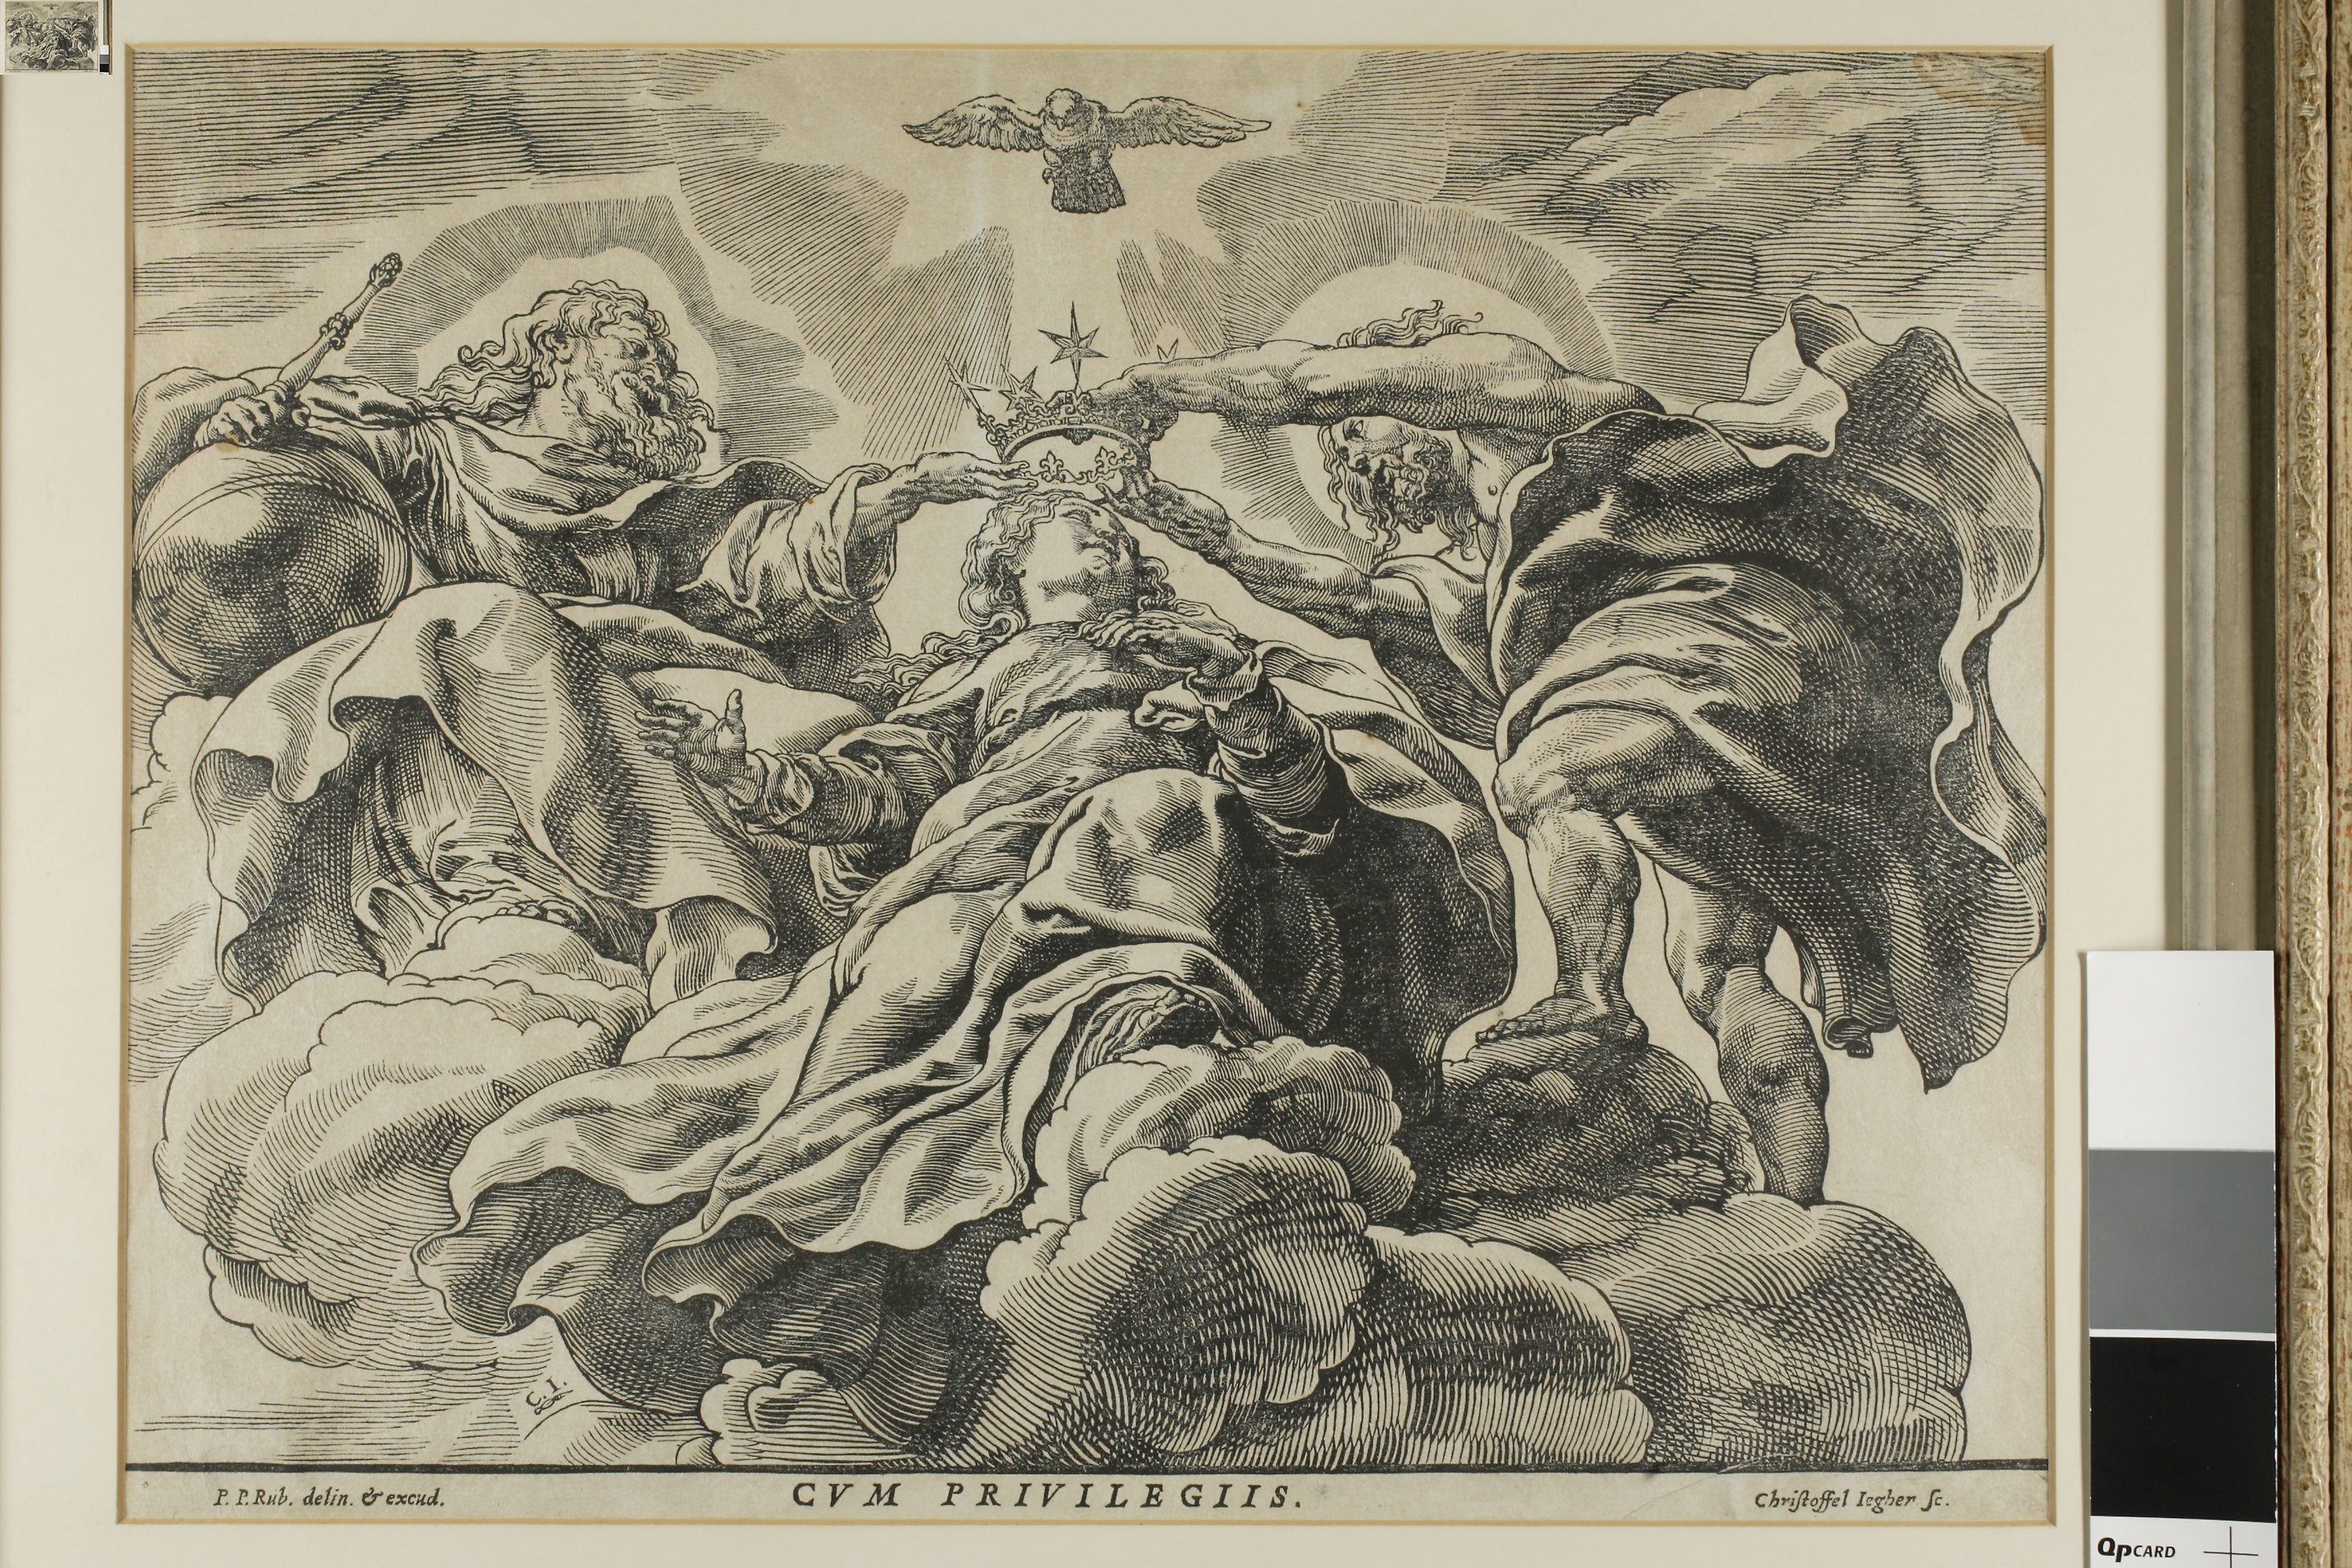
art, visual arts, history, black and white, artwork, tree, mythology